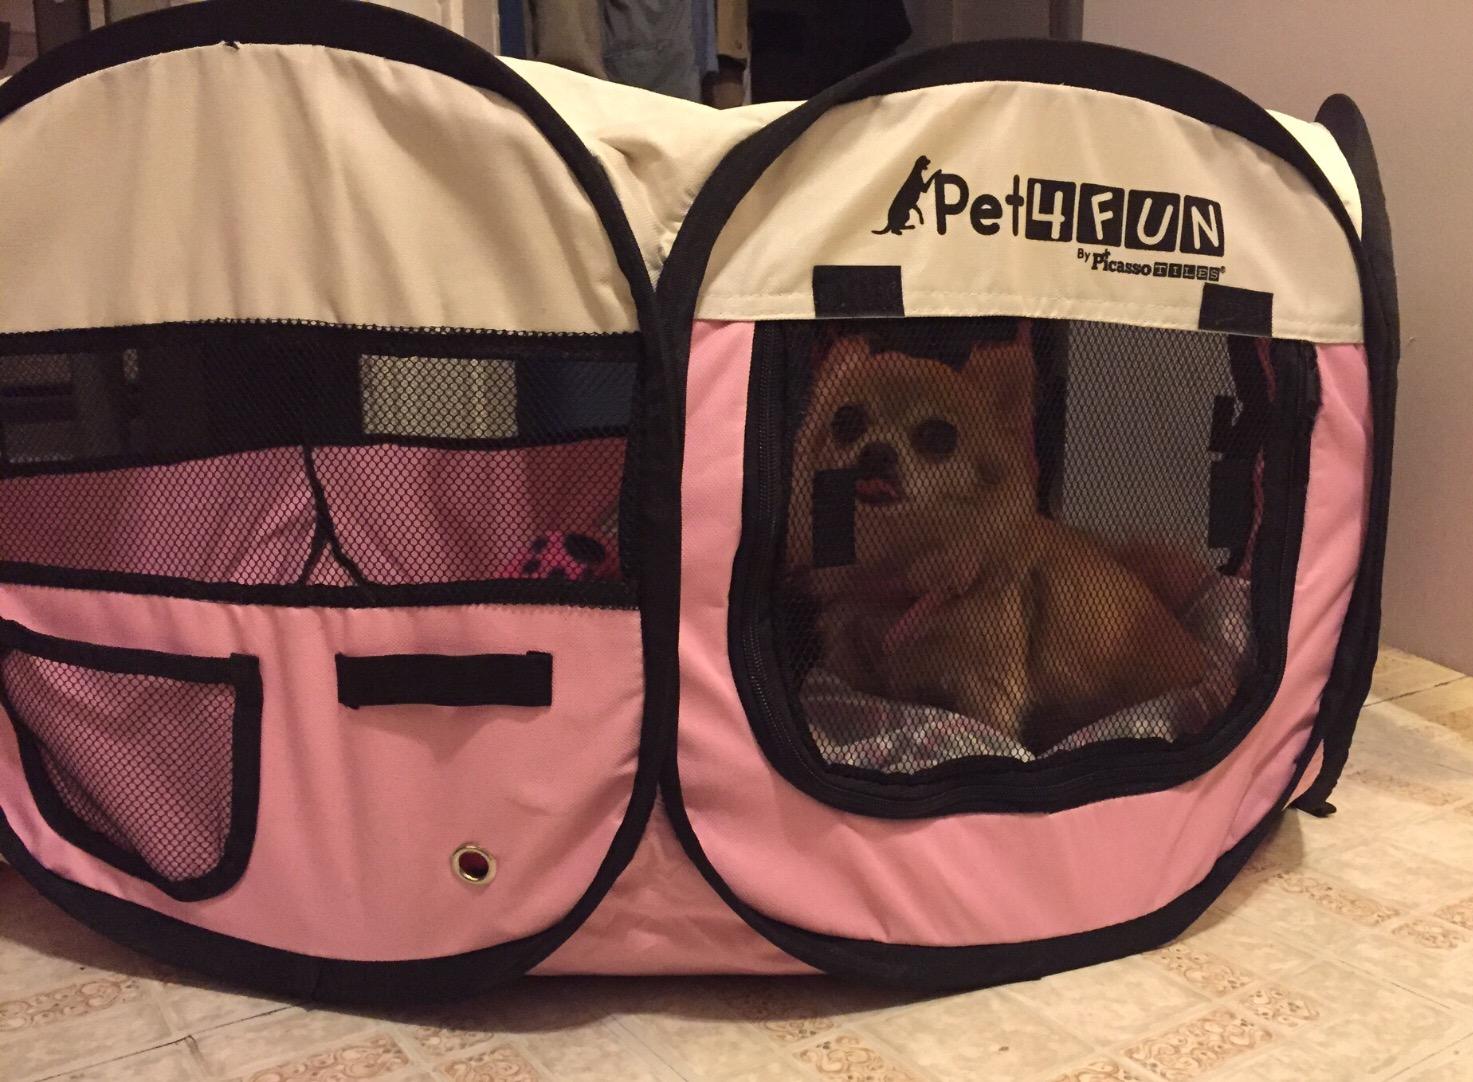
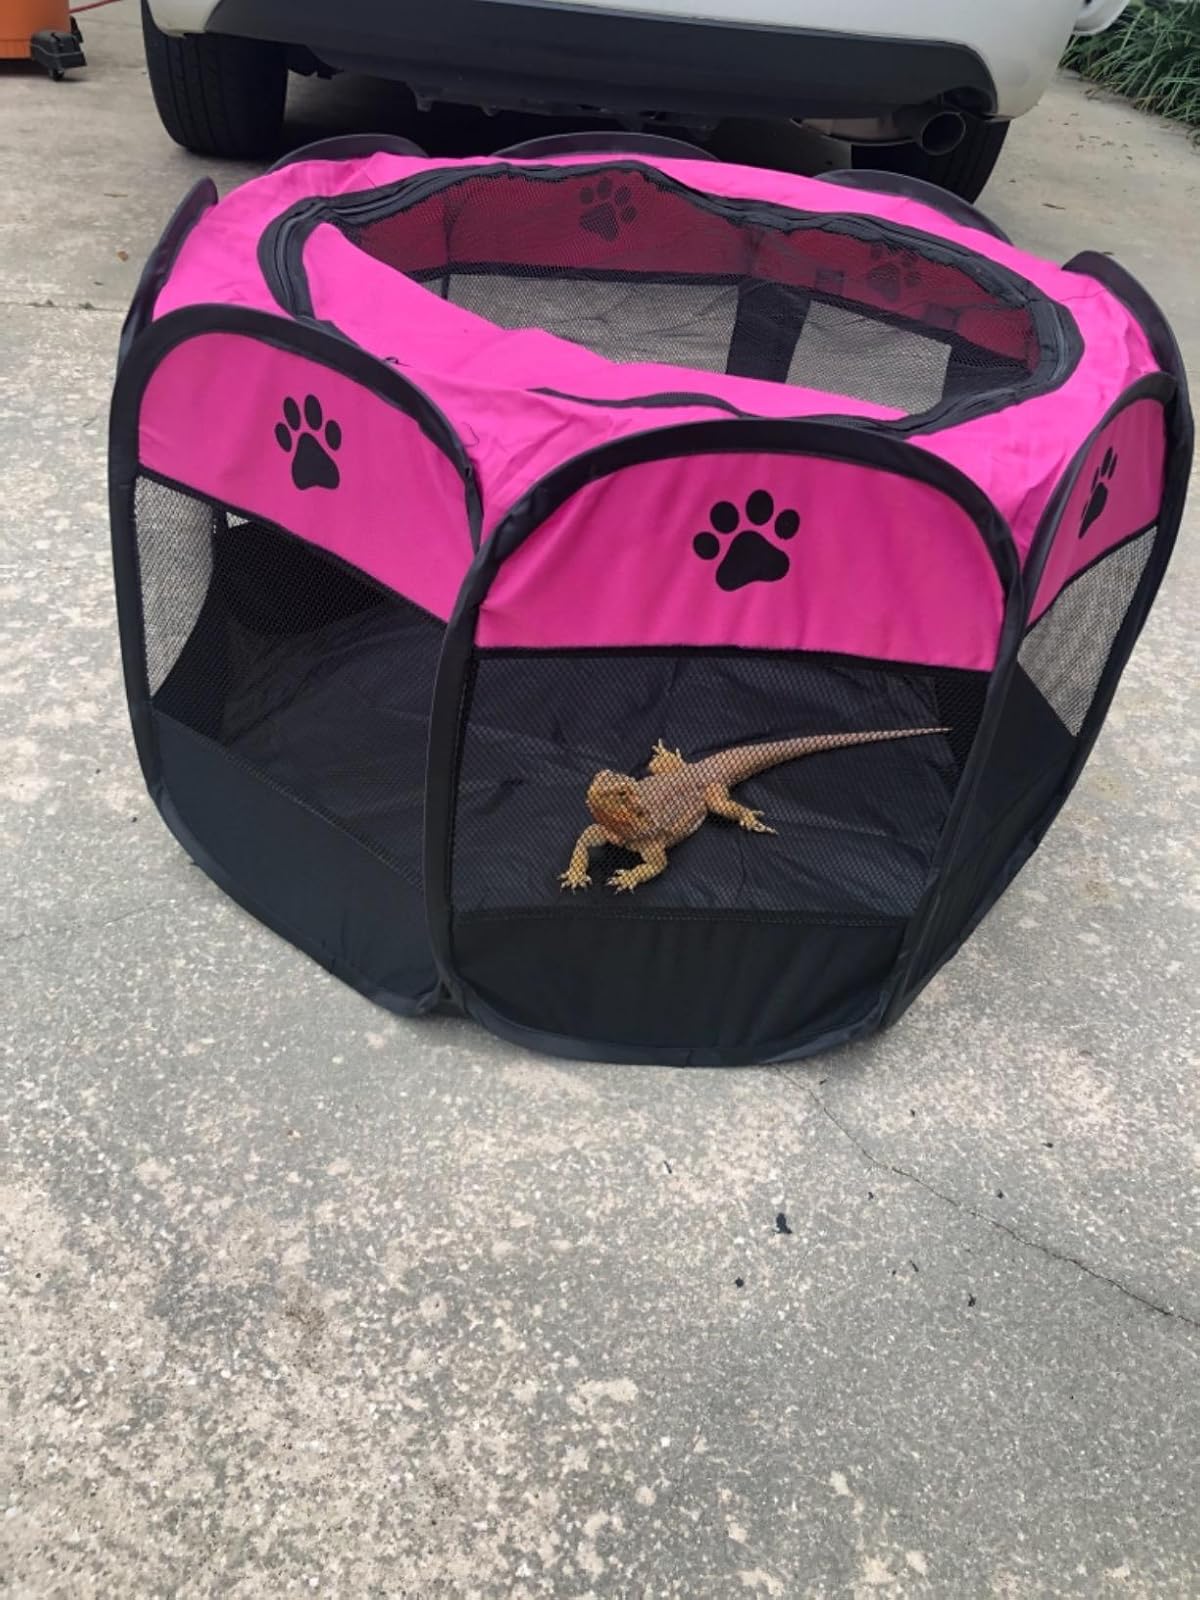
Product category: items_kennel
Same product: no